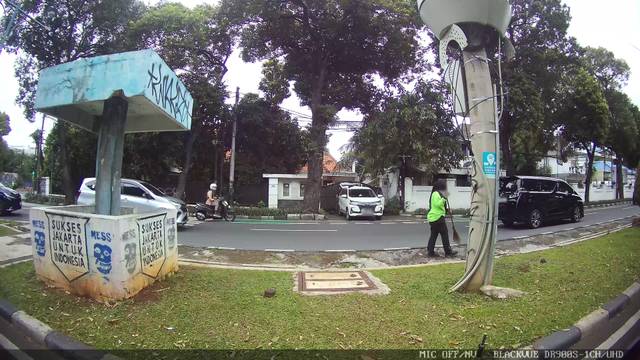
Region: Indonesia
Coordinates: -6.201, 106.838